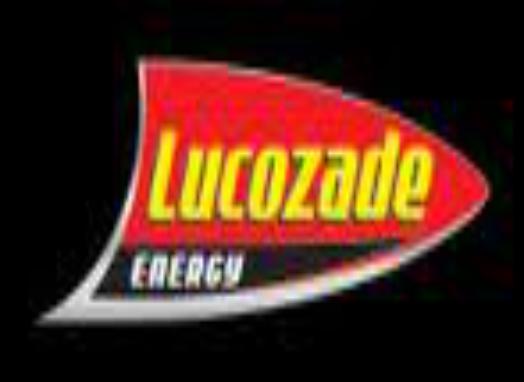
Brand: Lucozade
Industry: Food